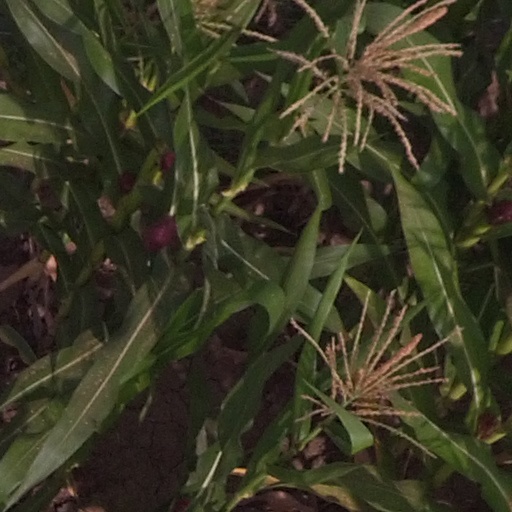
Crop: maize; corn